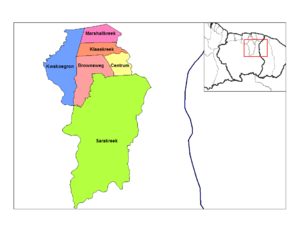
Brokopondo est un district du Suriname ayant pour capitale Brokopondo.